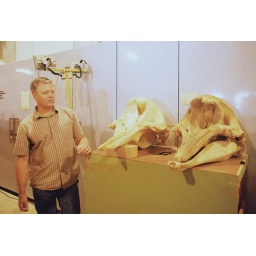
female and male specimensshown to us by Jim Dines